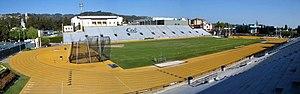
Ceci est la liste des lieux historiques inscrits sur le registre national dans le comté d'Alameda en Californie.